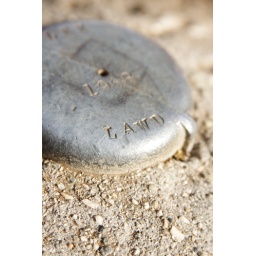
I found this metallic cap planted into the ground on the hill above the Hollywood sign.